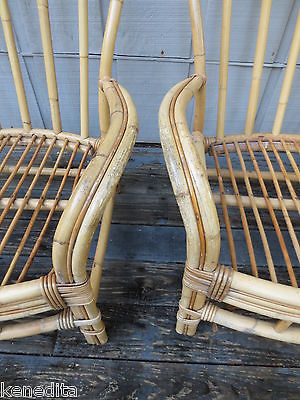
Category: chair